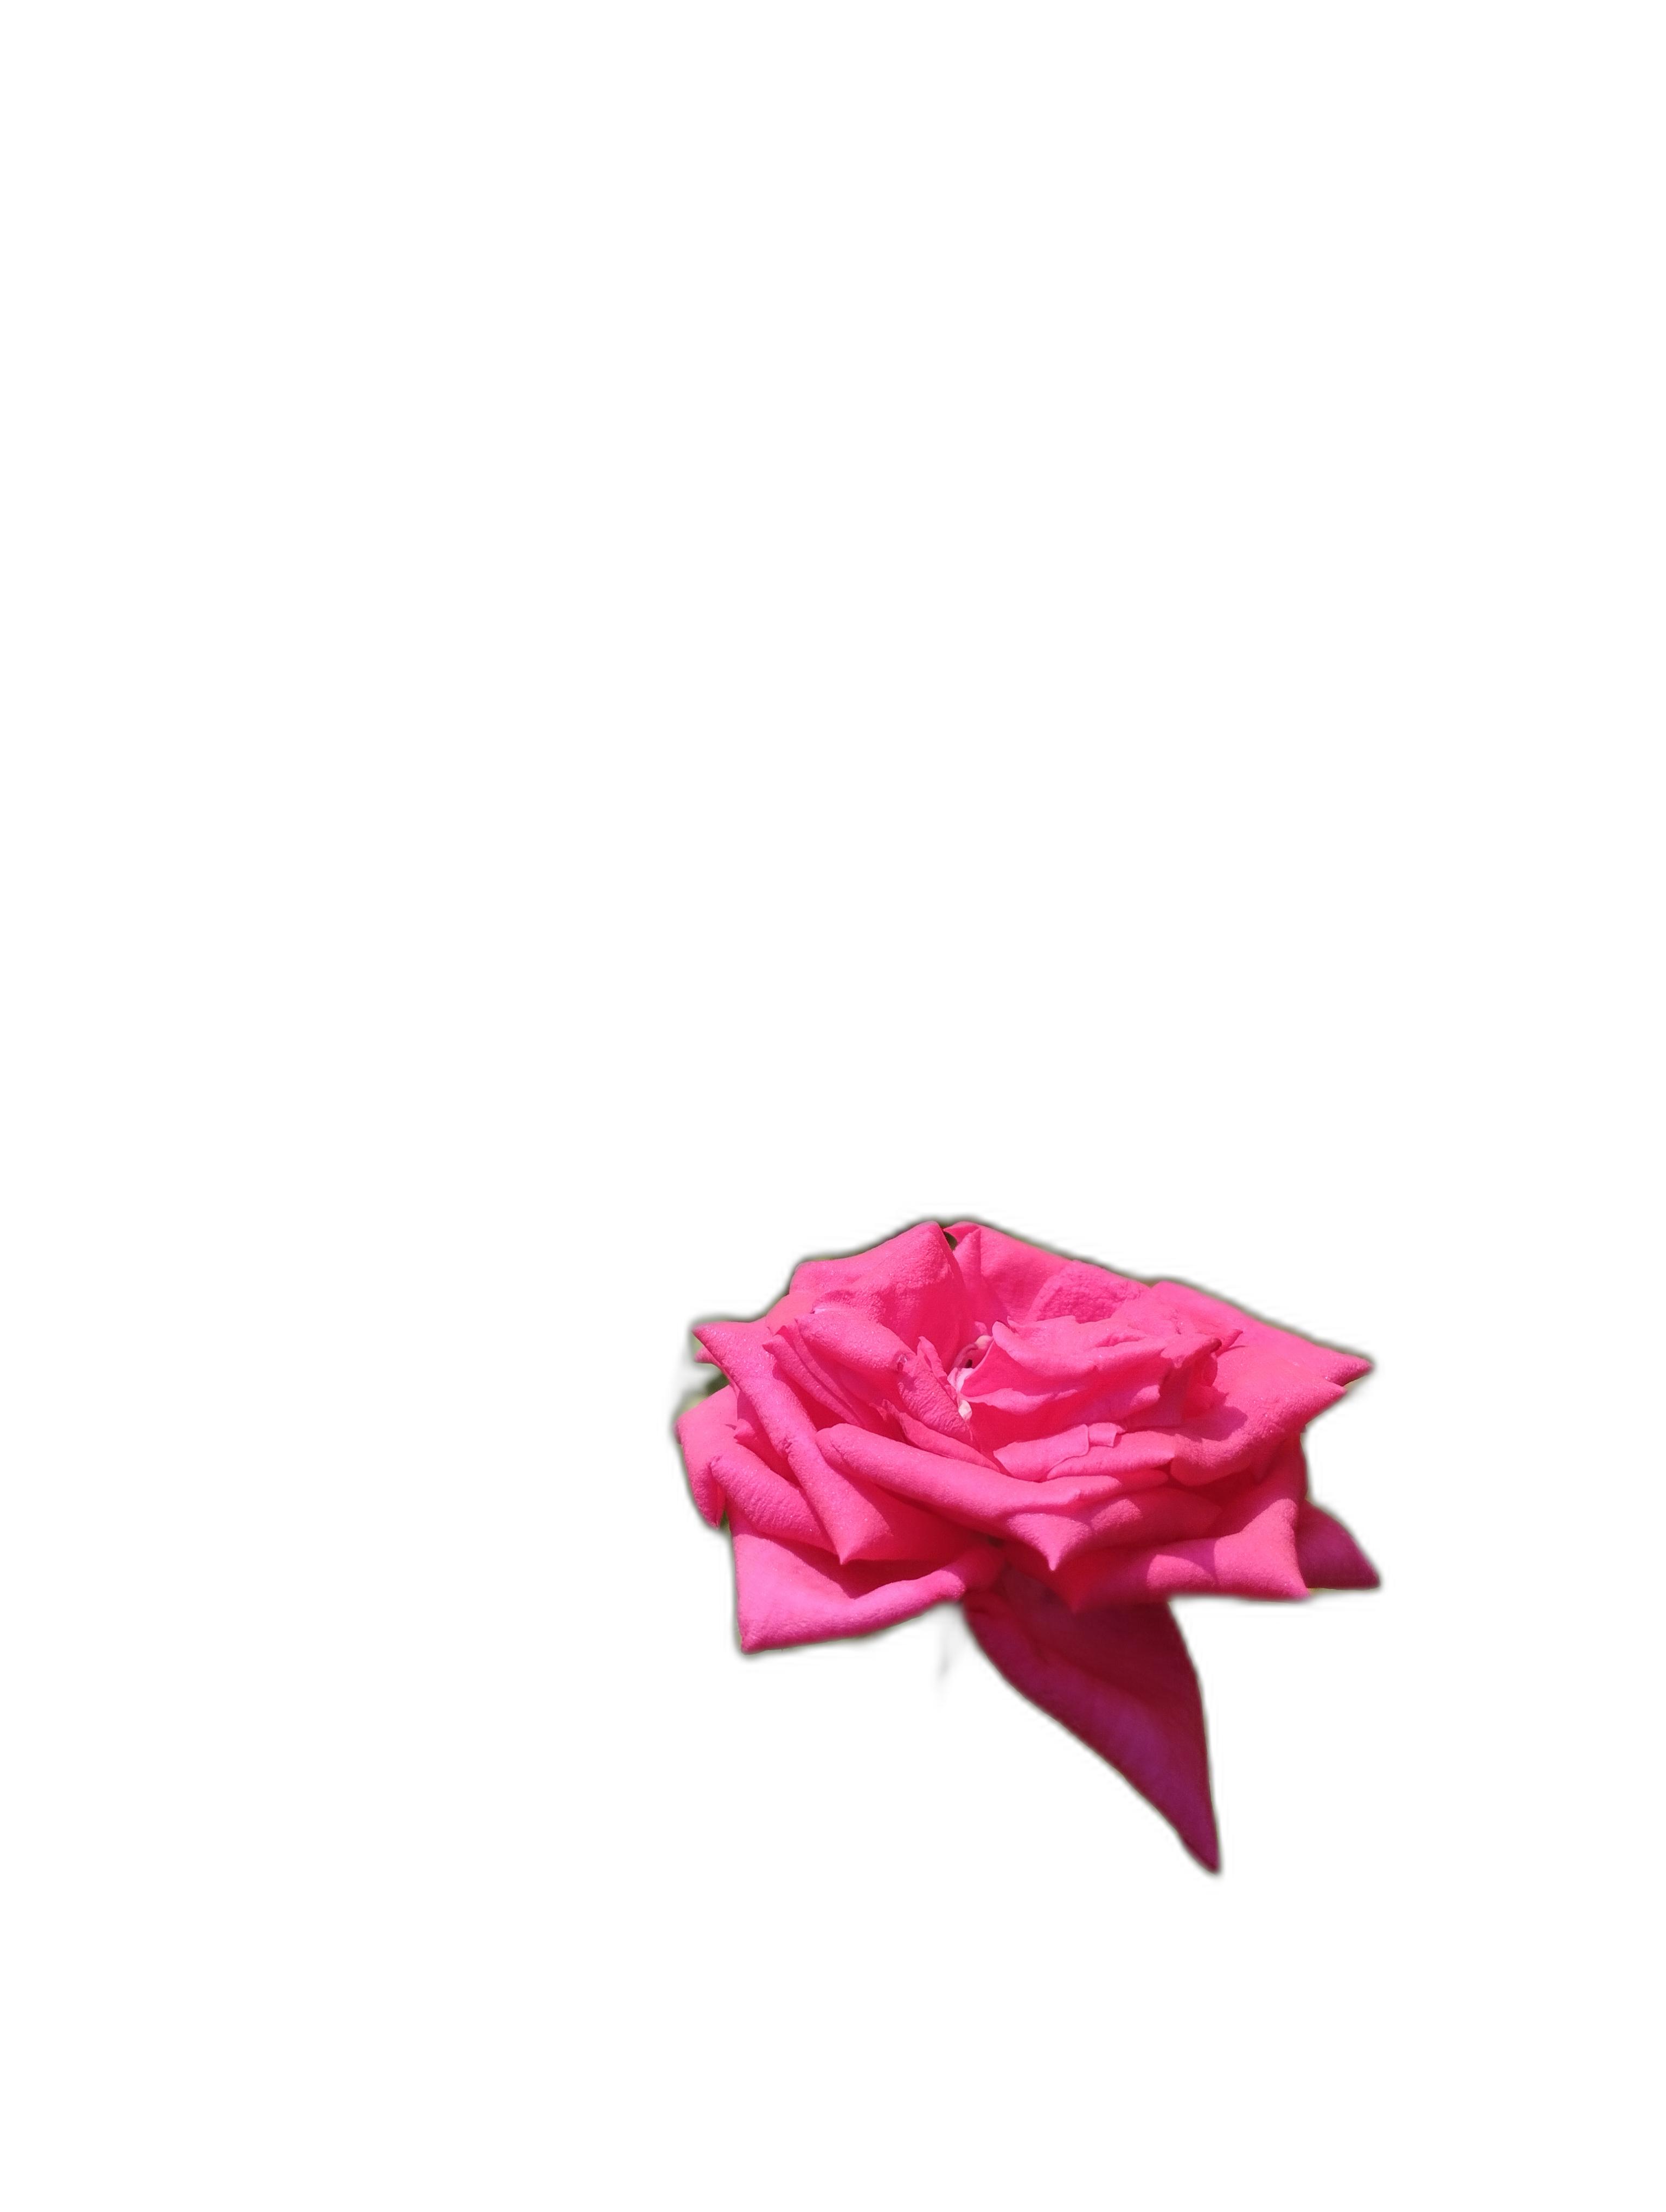
Label: Rose